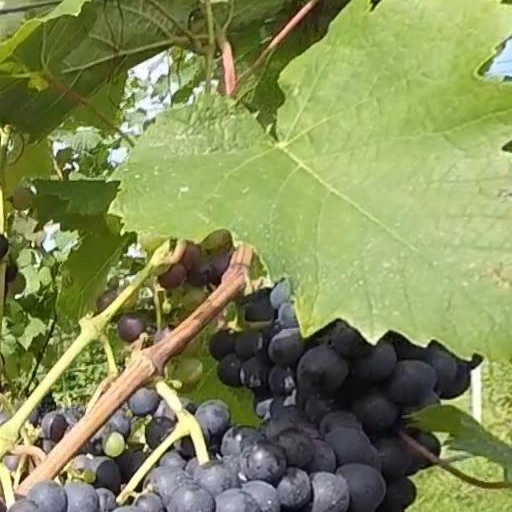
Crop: grape